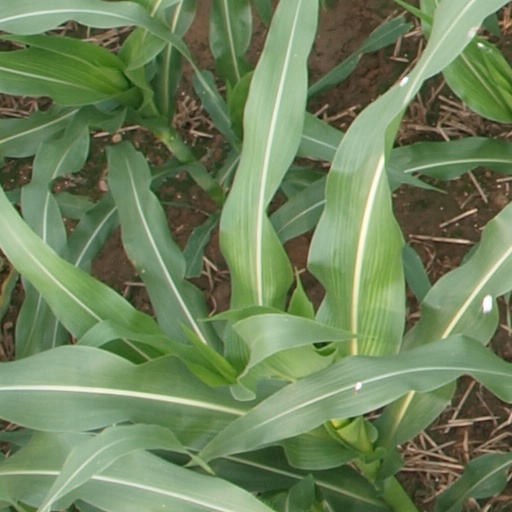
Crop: maize; corn